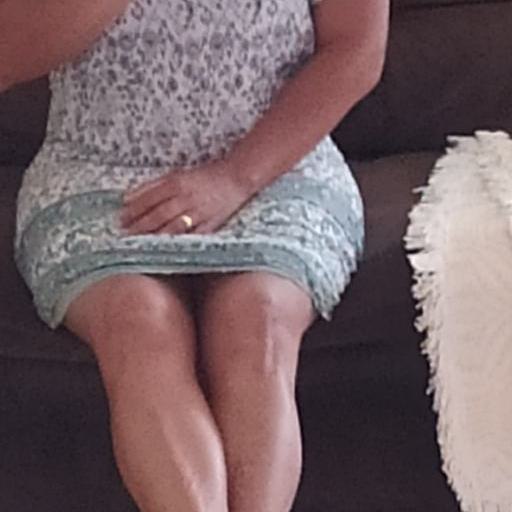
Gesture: no_gesture